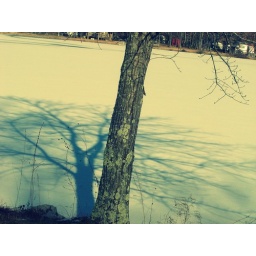
Shadow of a tree in our back yard on the snow on the lake